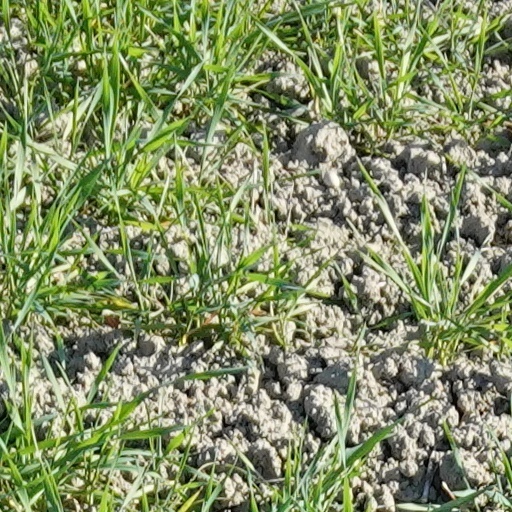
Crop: wheat